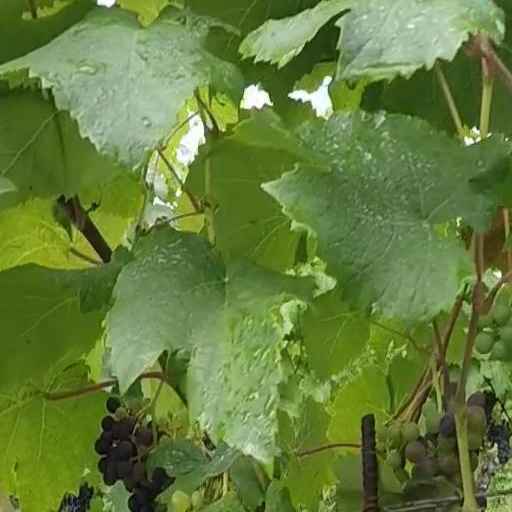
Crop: grape